Pete Fountain

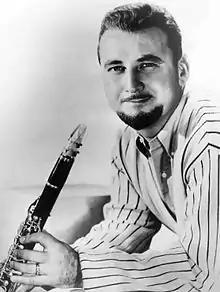
Fountain in 1962

Pierre Dewey LaFontaine Jr. (July 3, 1930 – August 6, 2016), known professionally as Pete Fountain, was an American jazz clarinetist.